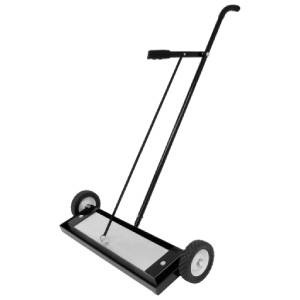
Magnetic Nail Sweep
Save money and prevent injuries. Easy and fast way to collect large quantities of metal debris from floors, walkways and work areas, keeping them safe and clean. For home, shop, yard and garage use. Permanent magnetism guaranteed. Ideal for keeping work areas debris free Great for clean up around home, shop, yard, office and garage Tons of indoor & outdoor, residential, industrial, and commercial uses
Brand: C & I True Value Hardware
Category: Hardware > Tools > Magnetic Sweepers > Rolling Magnetic Sweepers